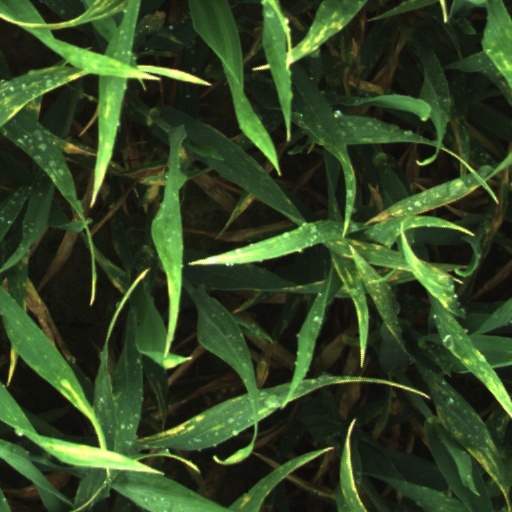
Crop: wheat